Self-destruct

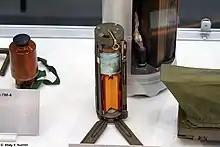
A Russian anti-personnel land mine POM-3 with a self-deactivation mechanism that disables the mine upon expiration of battery charge.

Some types of modern land mines are designed to self-destruct, or chemically render themselves inert after a period of weeks or months to reduce the likelihood of friendly casualties during the conflict or civilian casualties after the conflict's end. The Amended Protocol II to the Convention on Certain Conventional Weapons (CCW), amended in 1996, requires that anti-personnel land mines deactivate and self-destruct, and sets standards for both. Landmines currently used by the United States military are designed to self-destruct after between 4 hours and 15 days depending upon the type. The landmines have a battery and when the battery dies, the land mine self-destructs. The self-destruct system never failed in over 67,000 tested landmines in a variety of conditions. Not all self-destruct mechanisms are absolutely reliable, and most landmines that have been laid throughout history are not equipped to self-destruct. Landmines can also be designed to self-deactivate, for instance by a battery running out of a charge, but deactivation is considered a different mechanism than self-destruction.